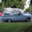
Label: automobile